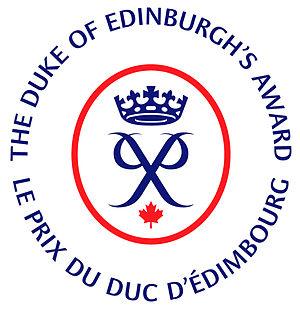
Le prix international du duc d’Édimbourg est un programme d’encouragement à la jeunesse qui a été fondé en 1956 par le duc d'Édimbourg, au Royaume Uni. Depuis lors, ce programme a été étendu à 144 pays. Les médailles récompensent des adolescents et jeunes adultes pour l’accomplissement d’une série de tâches inspirées de la pédagogie active de Kurt Hahn, en réponse aux «six causes de déclin de la jeunesse» qu’a énumérées ce pédagogue.